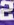
Number: 2